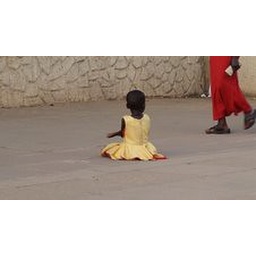
baby in yellow dress